Flight and expulsion of Germans (1944–1950)

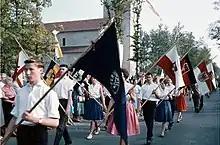
Parade of German expellees in October 1959 in Espelkamp, North Rhine-Westphalia

Expulsions that took place before the Allies agreed on the terms at Potsdam are referred to as "irregular" expulsions ("Wilde Vertreibungen"). They were conducted by military and civilian authorities in Soviet-occupied post-war Poland and Czechoslovakia in the first half of 1945.